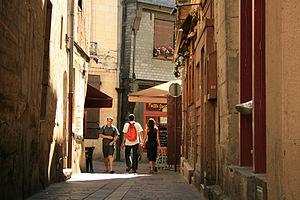
Tours, France
Tours est une ville de l'Ouest de la France, sur les rives de la Loire et du Cher, dans le département d'Indre-et-Loire, dont elle est le chef-lieu. La commune est le chef-lieu de la métropole Tours Val de Loire et constitutive, avec son intercommunalité, de l’une des 22 métropoles françaises officielles.